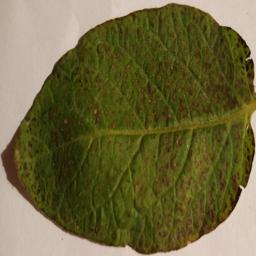
Etiqueta: Tizon_Temprano